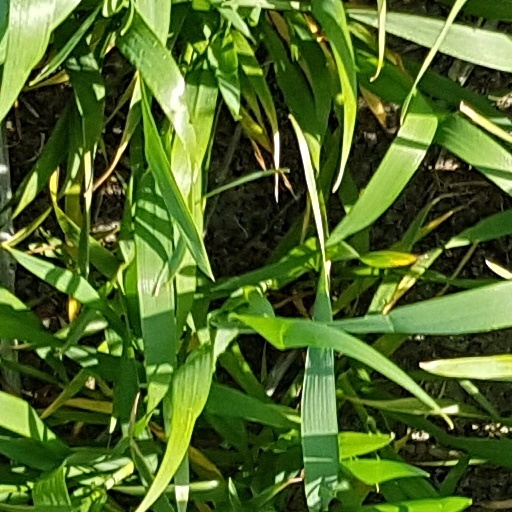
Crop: wheat